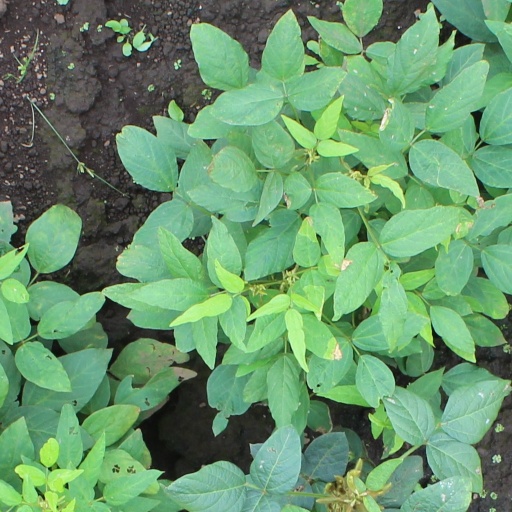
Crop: soybean